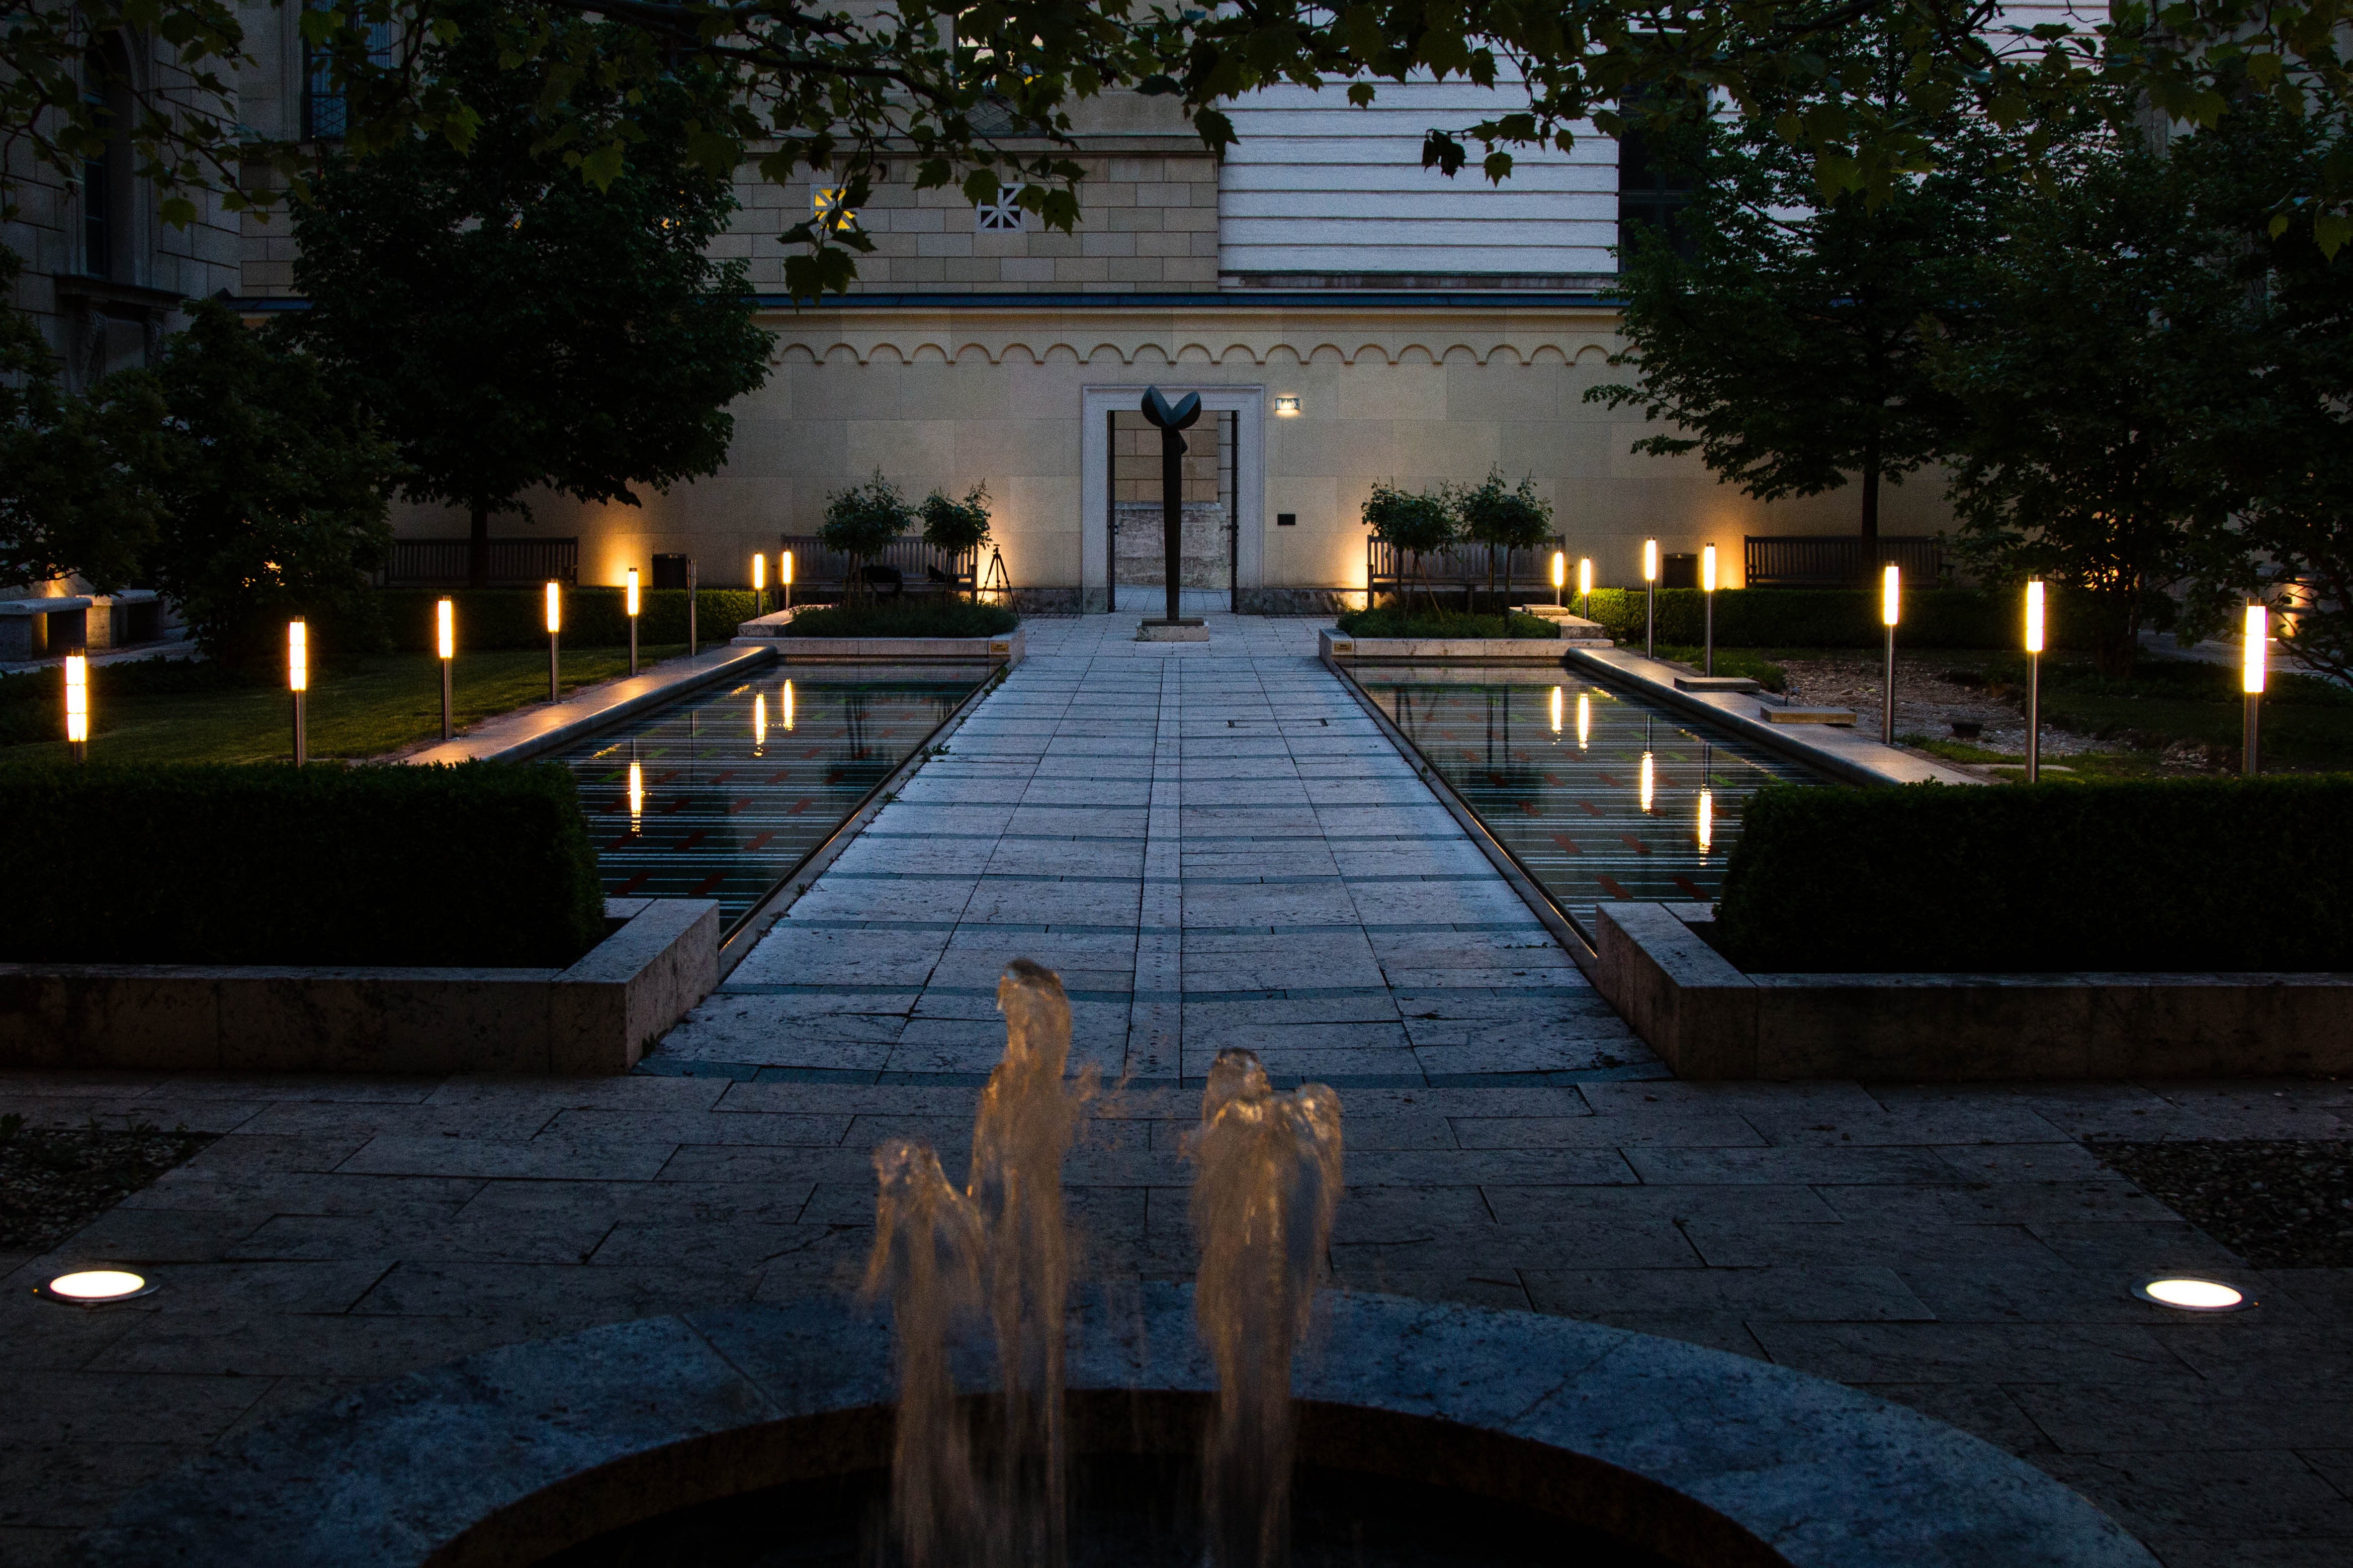
light, night, mansion, evening, reflection, residence, lighting, courtyard, fountain, estate, water feature, munich, screenshot, reflecting pool, landscape lighting, cabinet garden